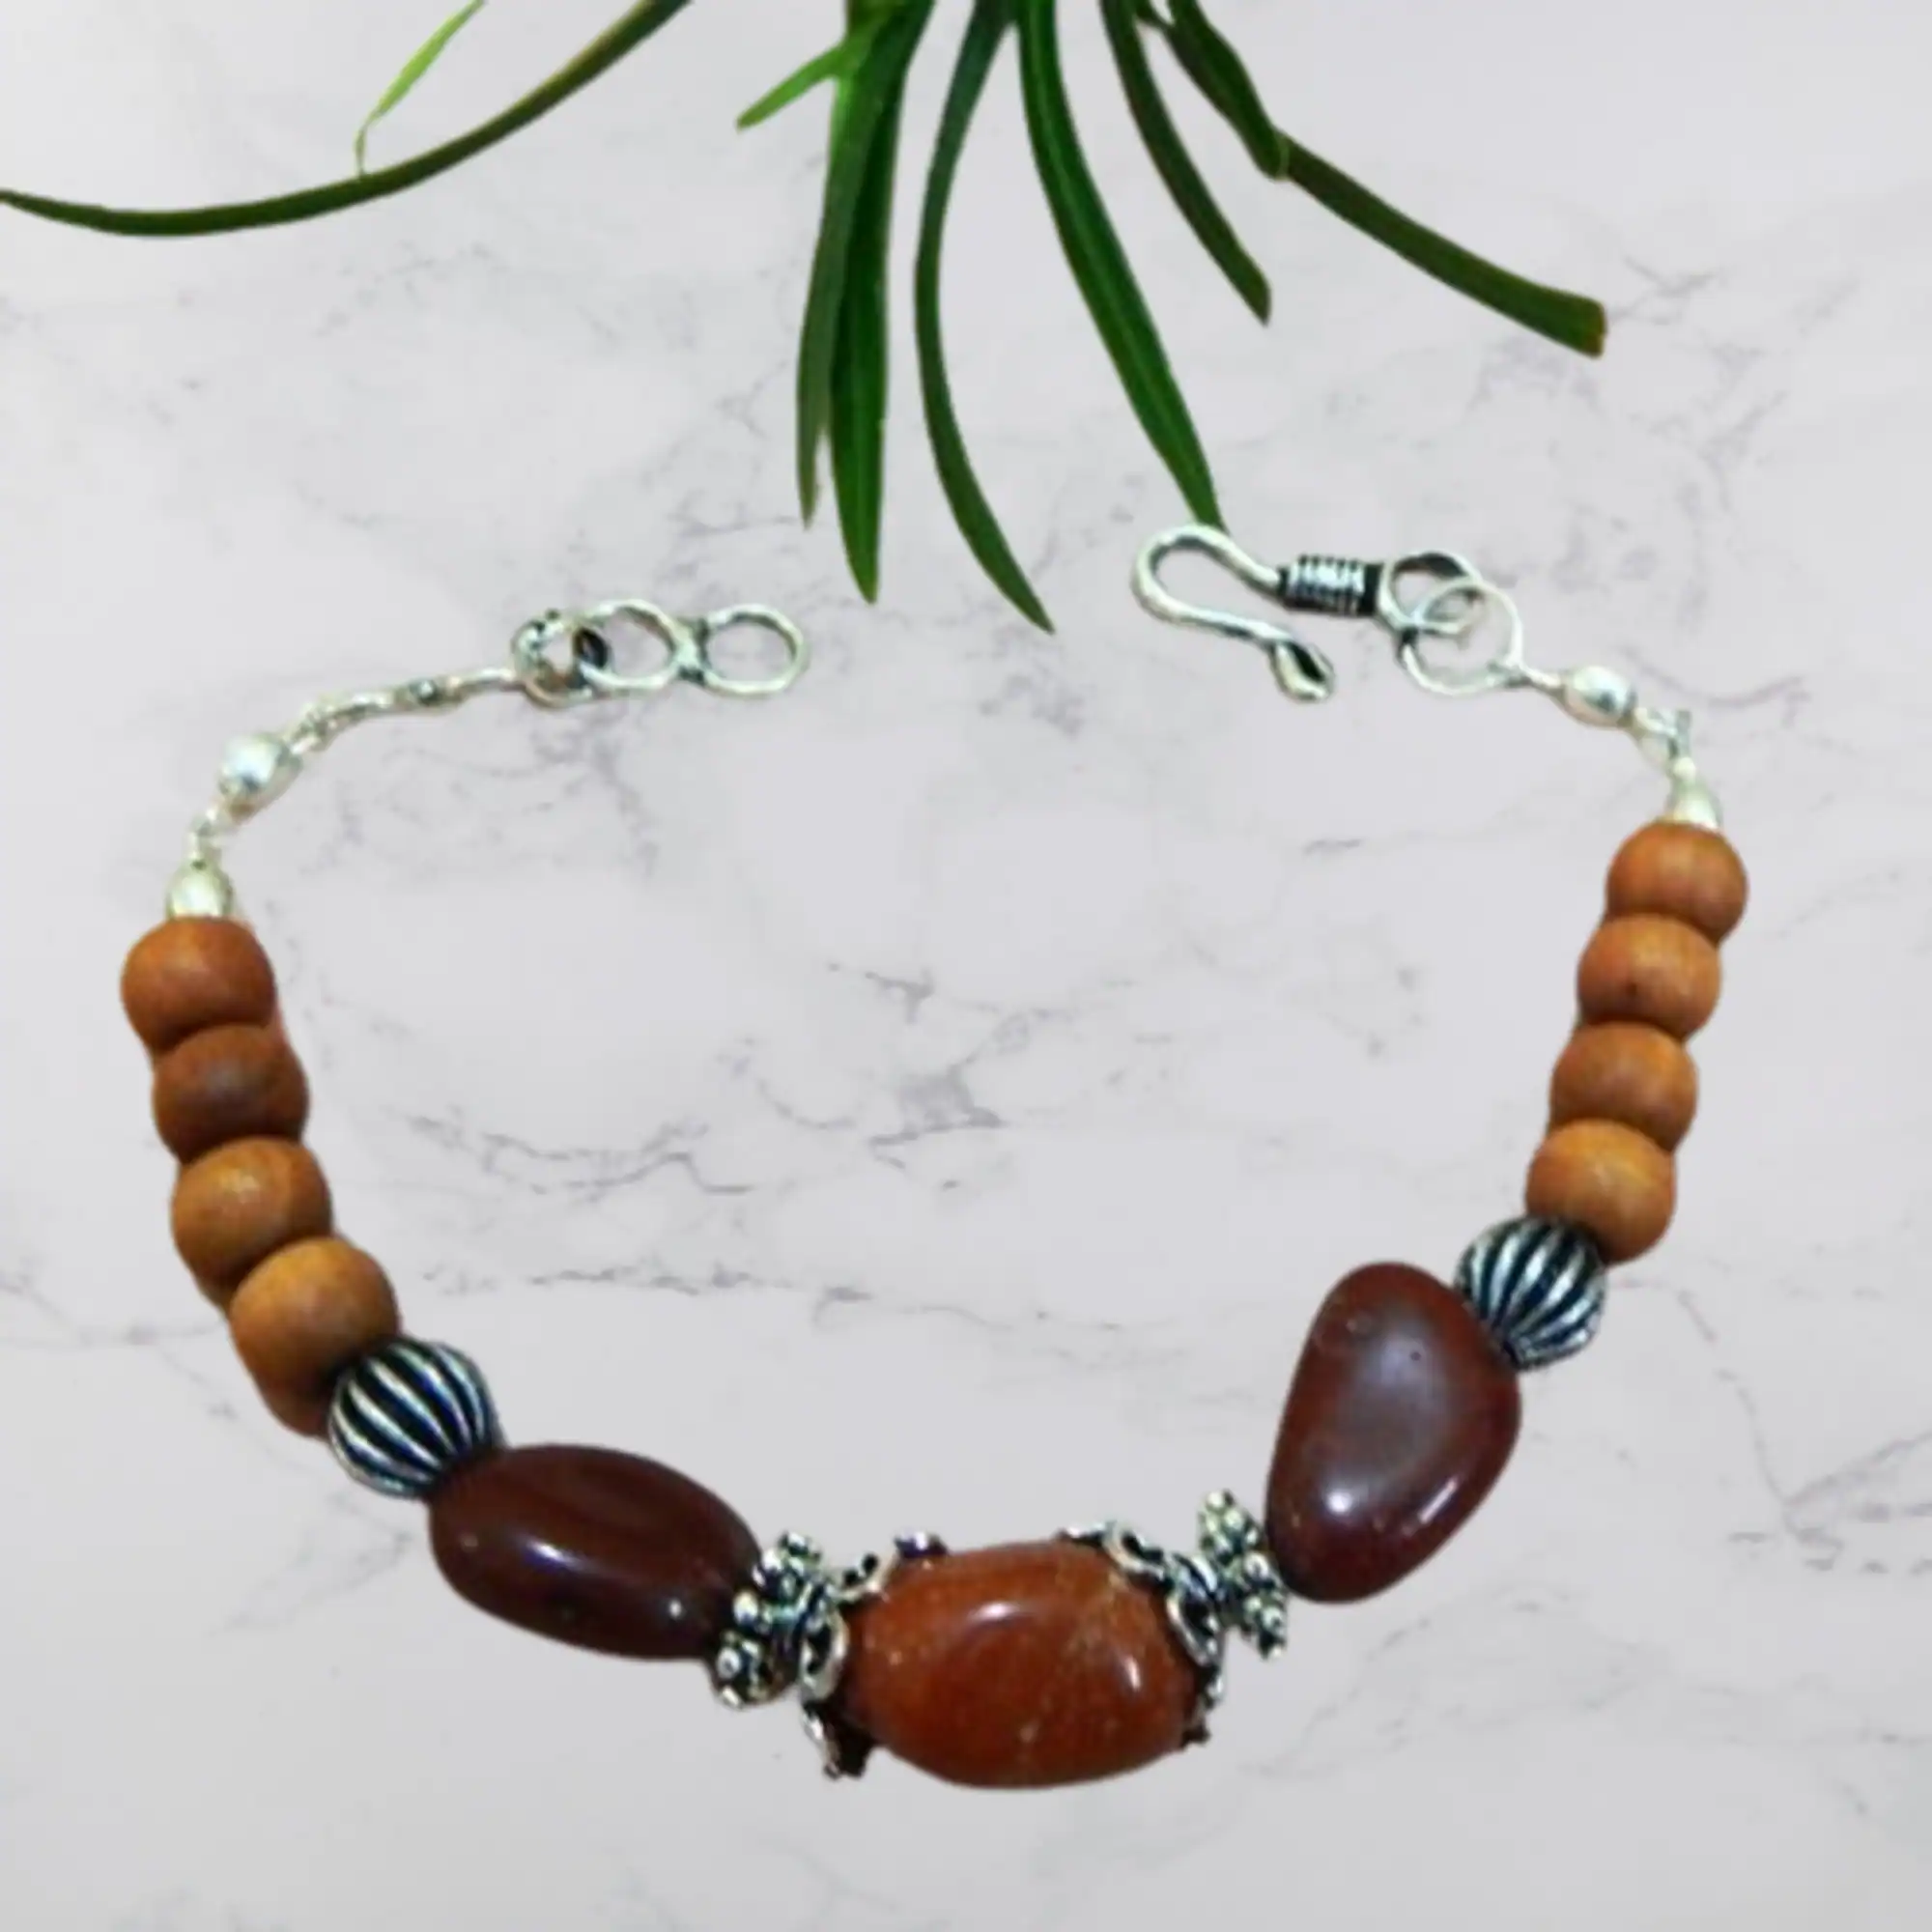
Jaya Vision Enterprises Red Jasper & White Sandal Wood Chain Bracelet
Type: Bracelets
Brand: JAYA VISION ENTERPRISES
Price: Rs. 460
 Red Jasper & White Sandal Wood Bracelet Bracelet for Root Chakra.Red Jasper Tumble and White Sandal Wood Beads with Copper metal beads with Silver Polish.This is a grounding stone. It helps in opening up to the surroundings.It is good for taking practical decisions in tough situations.Helps in problems of liver, stomach,vitality etc